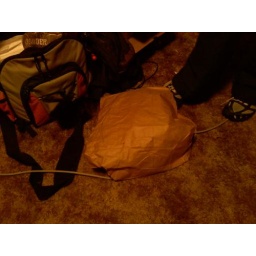
cat in da bag